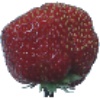
Label: Strawberry Wedge 1